Twerton Park

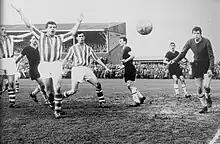
A match at the stadium in the 1950s

Work was frantic at Twerton Park to ready it for what was a predicted 20,000 gate versus Aston Villa. Extra terracing was cut on the banks. The gates were opened at 12:30 and over 50 police were present, as 17,000 made their way to the ground, Bath City's record league attendance. In the summer of 1946 the stadium was in discussion to be converted to an arena for Greyhound racing, with the Bath Chronicle reporting that "they might be forced to sell unless greater support was shown." Chairman at the time, Arthur Mortimer, stated that he was “against dog racing, though there may be no alternative." That year, the stadium was in plans for redevelopment. Mortimer stated that he desired to provide Bath with a stadium equal to, if not superior to any in the West of England.